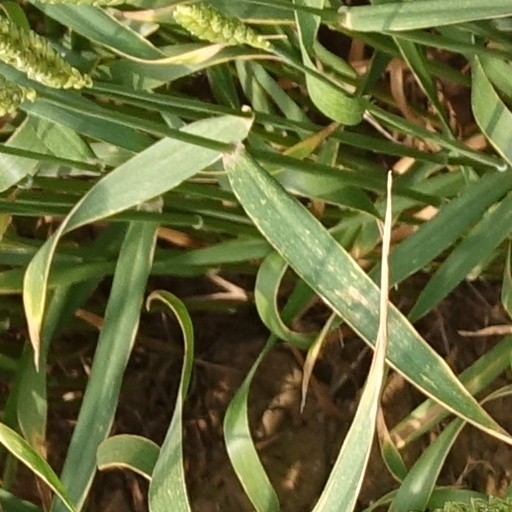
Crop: wheat